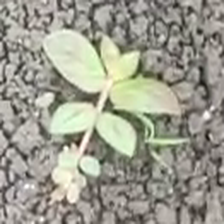
Weed species: Choti_dudhi_(Euphorbia_hirta)